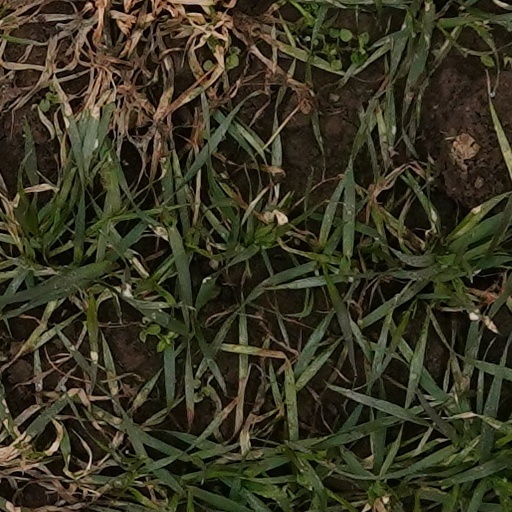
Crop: wheat